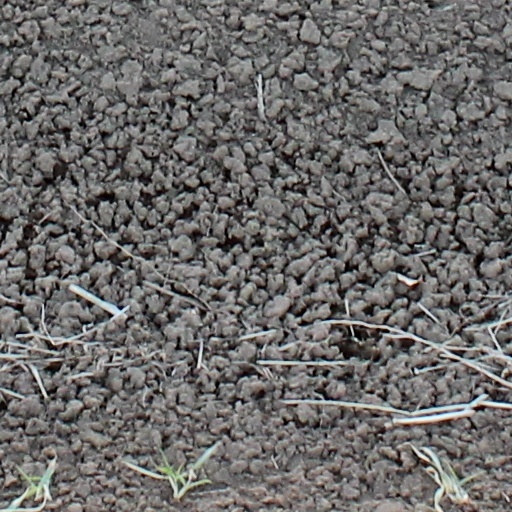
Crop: wheat